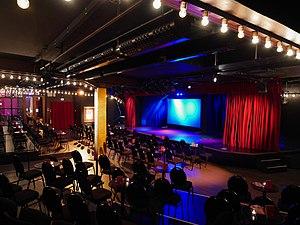
Le Berliner Kabarett Anstalt est un cabaret berlinois situé dans l'arrondissement de Friedrichshain-Kreuzberg, au 34 de la rue Mehringdamm.